Temperature play

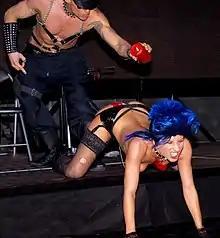
Dripping wax is a common form of temperature play.

Temperature play is a form of BDSM sensual play where objects and substances are used to stimulate the body's neuroreceptors for heat and cold for sensual effect. Substances used can include water, molten wax, ice, hot oil, chocolate syrup, whipped cream, melted butter, chilled fresh fruit and steamed vegetables. Objects can include sex toys, cutlery, ball chains and necklaces, often pre-heated in hot water or chilled in ice water. Space heaters, radiators, and other sources of heat can also be used for stimulating sensory arousal with heat. Blindfolds may be used to intensify the sensations.